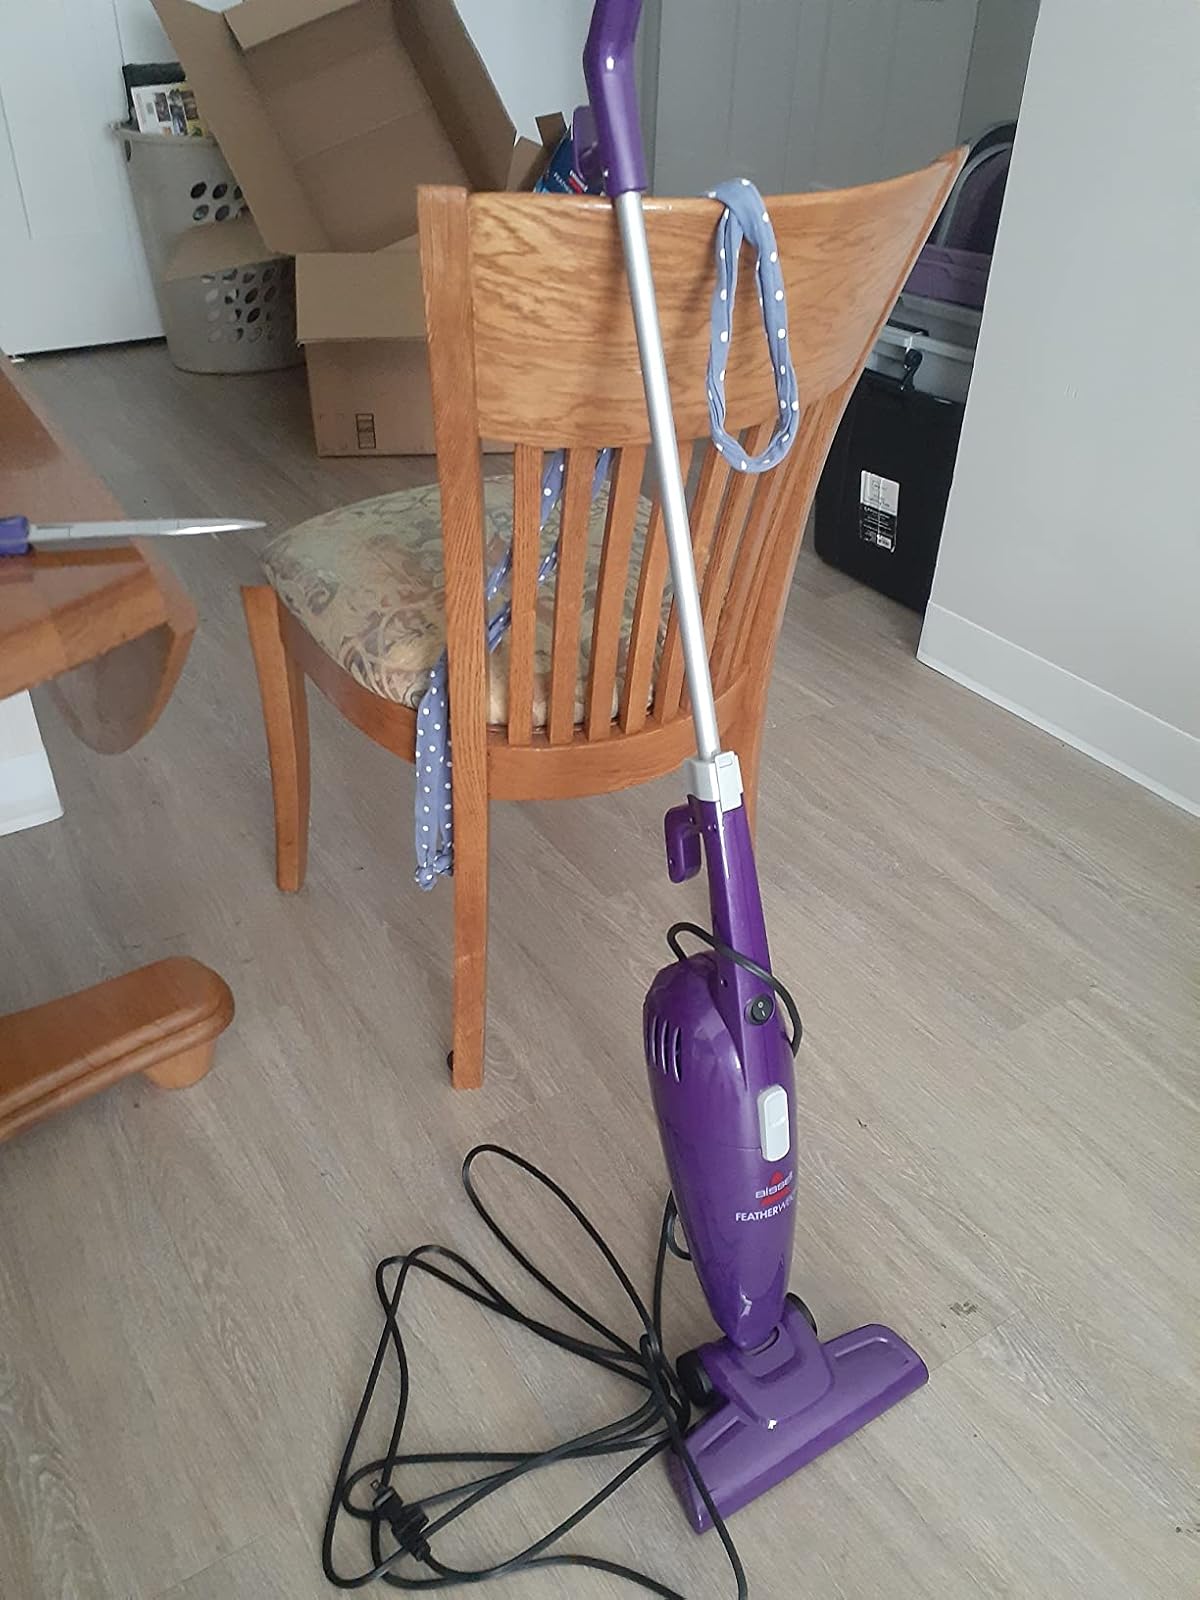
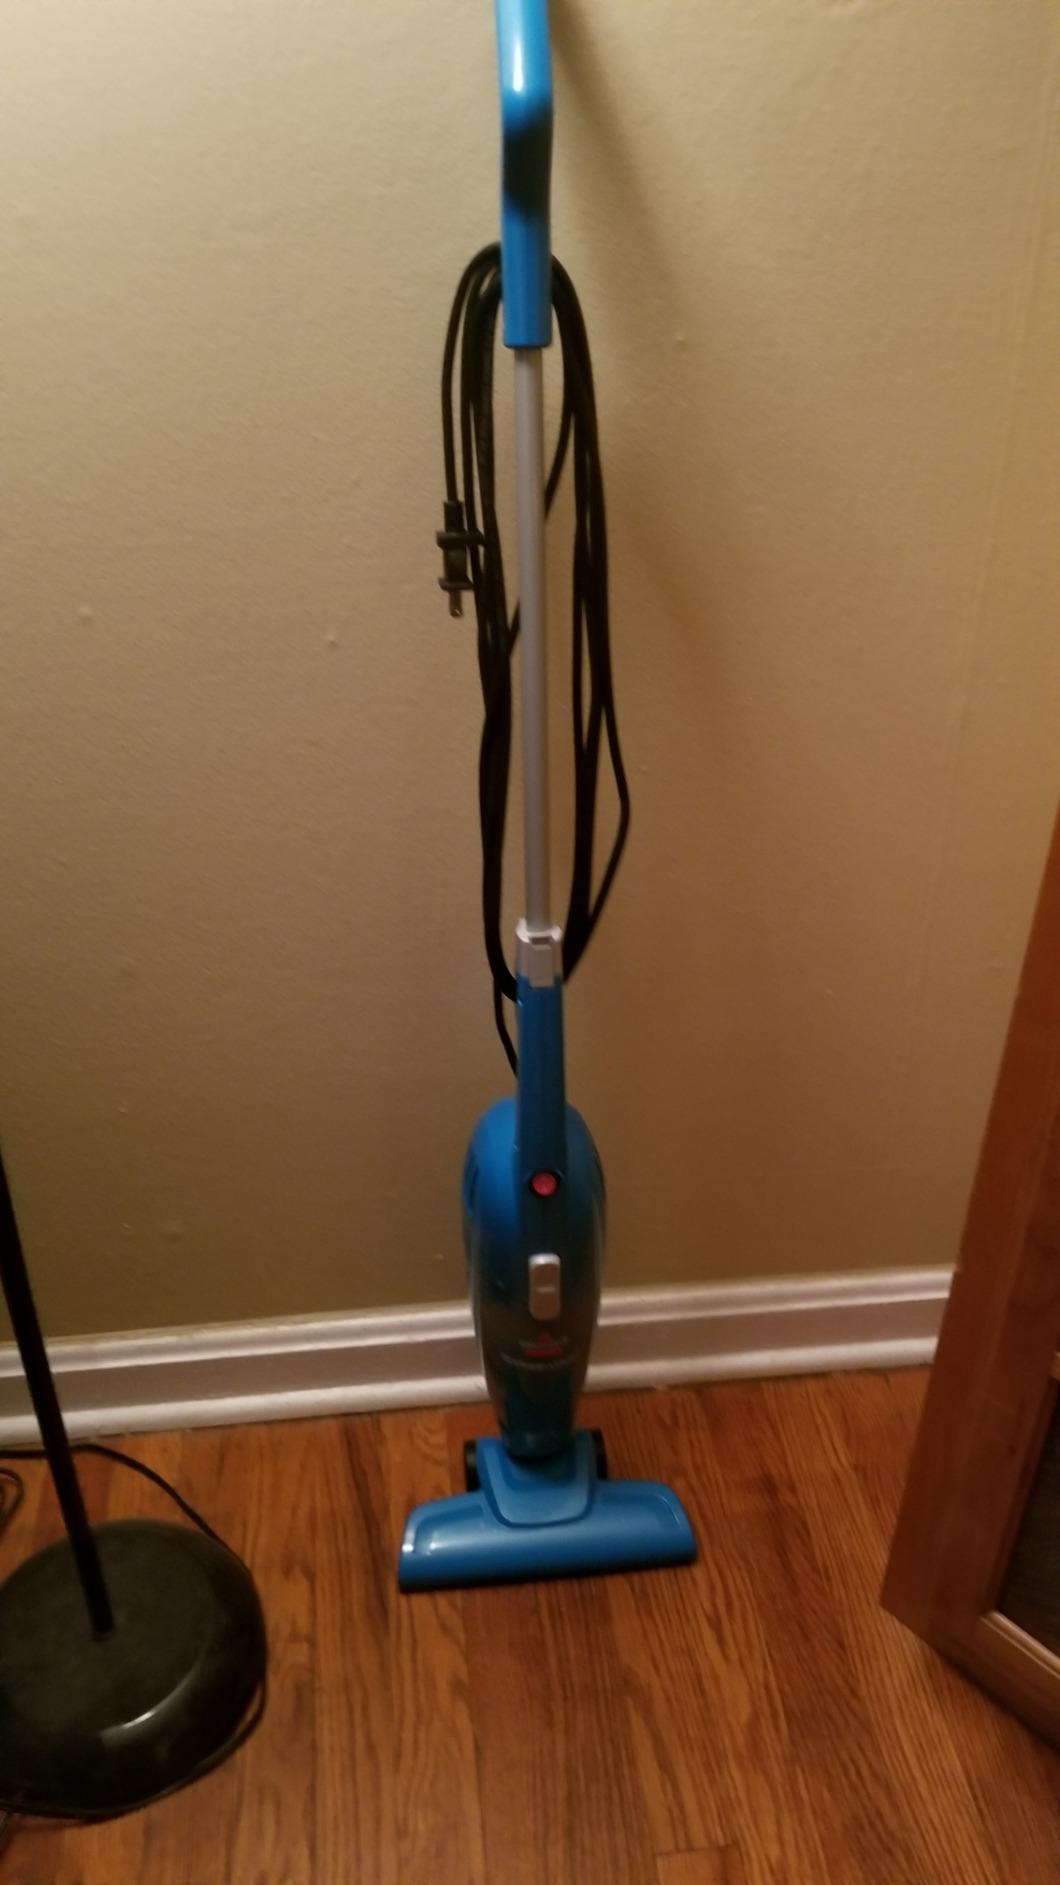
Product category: items_vacuum
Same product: no